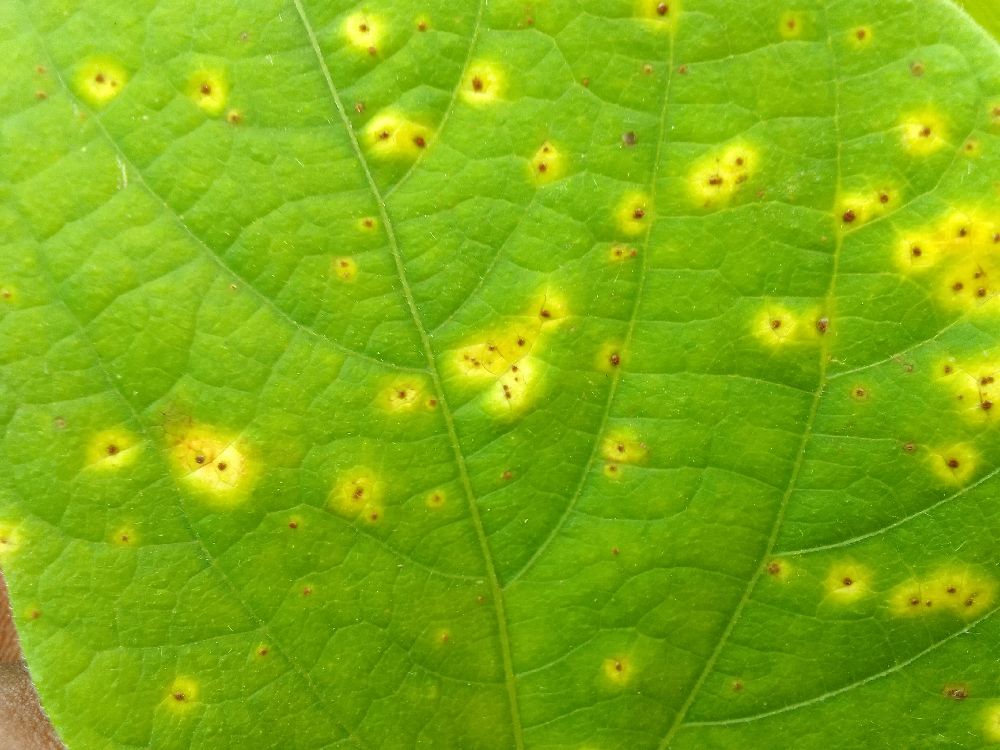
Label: rust